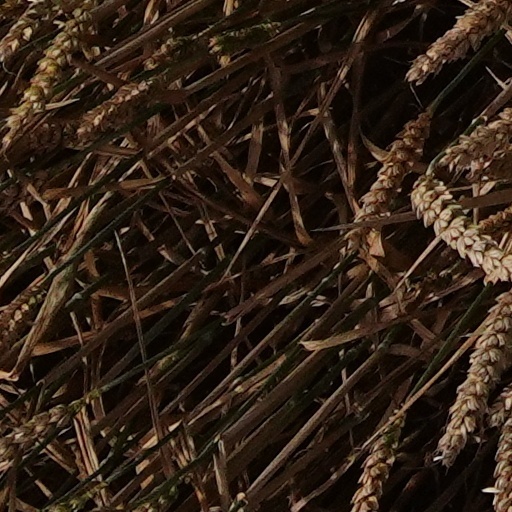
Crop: wheat